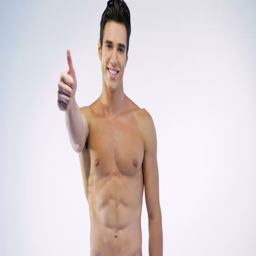
portrait of a beautiful man smiling showing white teeth looking at camera with skin and a perfect physical and combed hair .